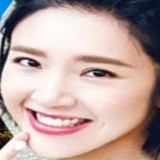
diễn viên Đường Nghệ Hân